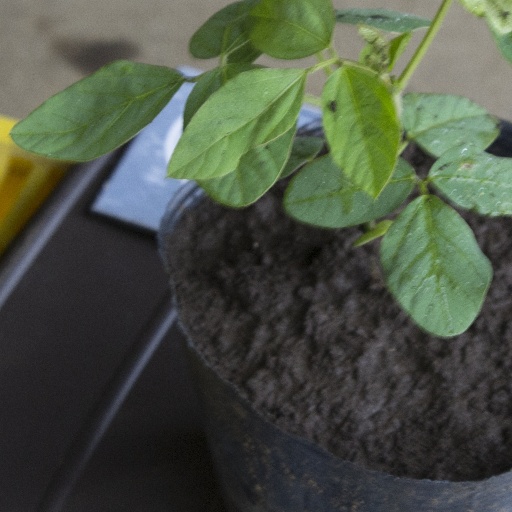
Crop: soybean